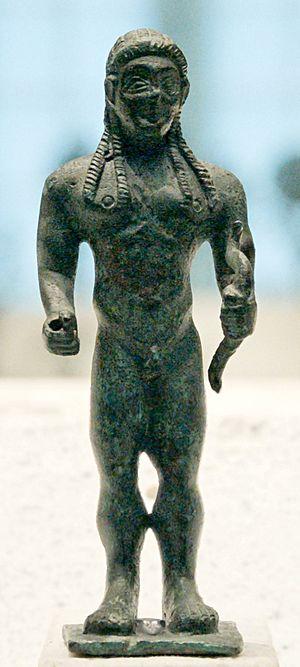
Jeune homme nu tenant un arc, probablement Apollon. Figurine en bronze de style corinthien dédiée à Zeus, une inscription en alphabet corinthien sur la base nomme Etymoclédas comme le dédicant, vers 540-530 av. J.-C. Provenance